Mountain guide

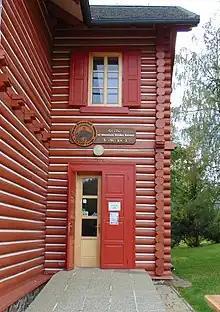
Office, Association of Mountain Guides High Tatras in Starý Smokovec

A mountain guide is a specially trained and experienced professional mountaineer who is certified by local authorities or mountain guide associations. They are considered to be high-level experts in mountaineering, and are hired to instruct or lead individuals or small groups who require this advanced expertise. This professional class of guides arose in the middle of the 19th century when alpine climbing became recognized as a sport.